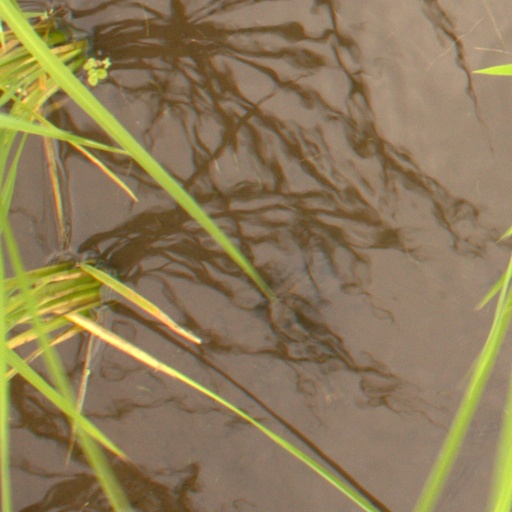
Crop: rice